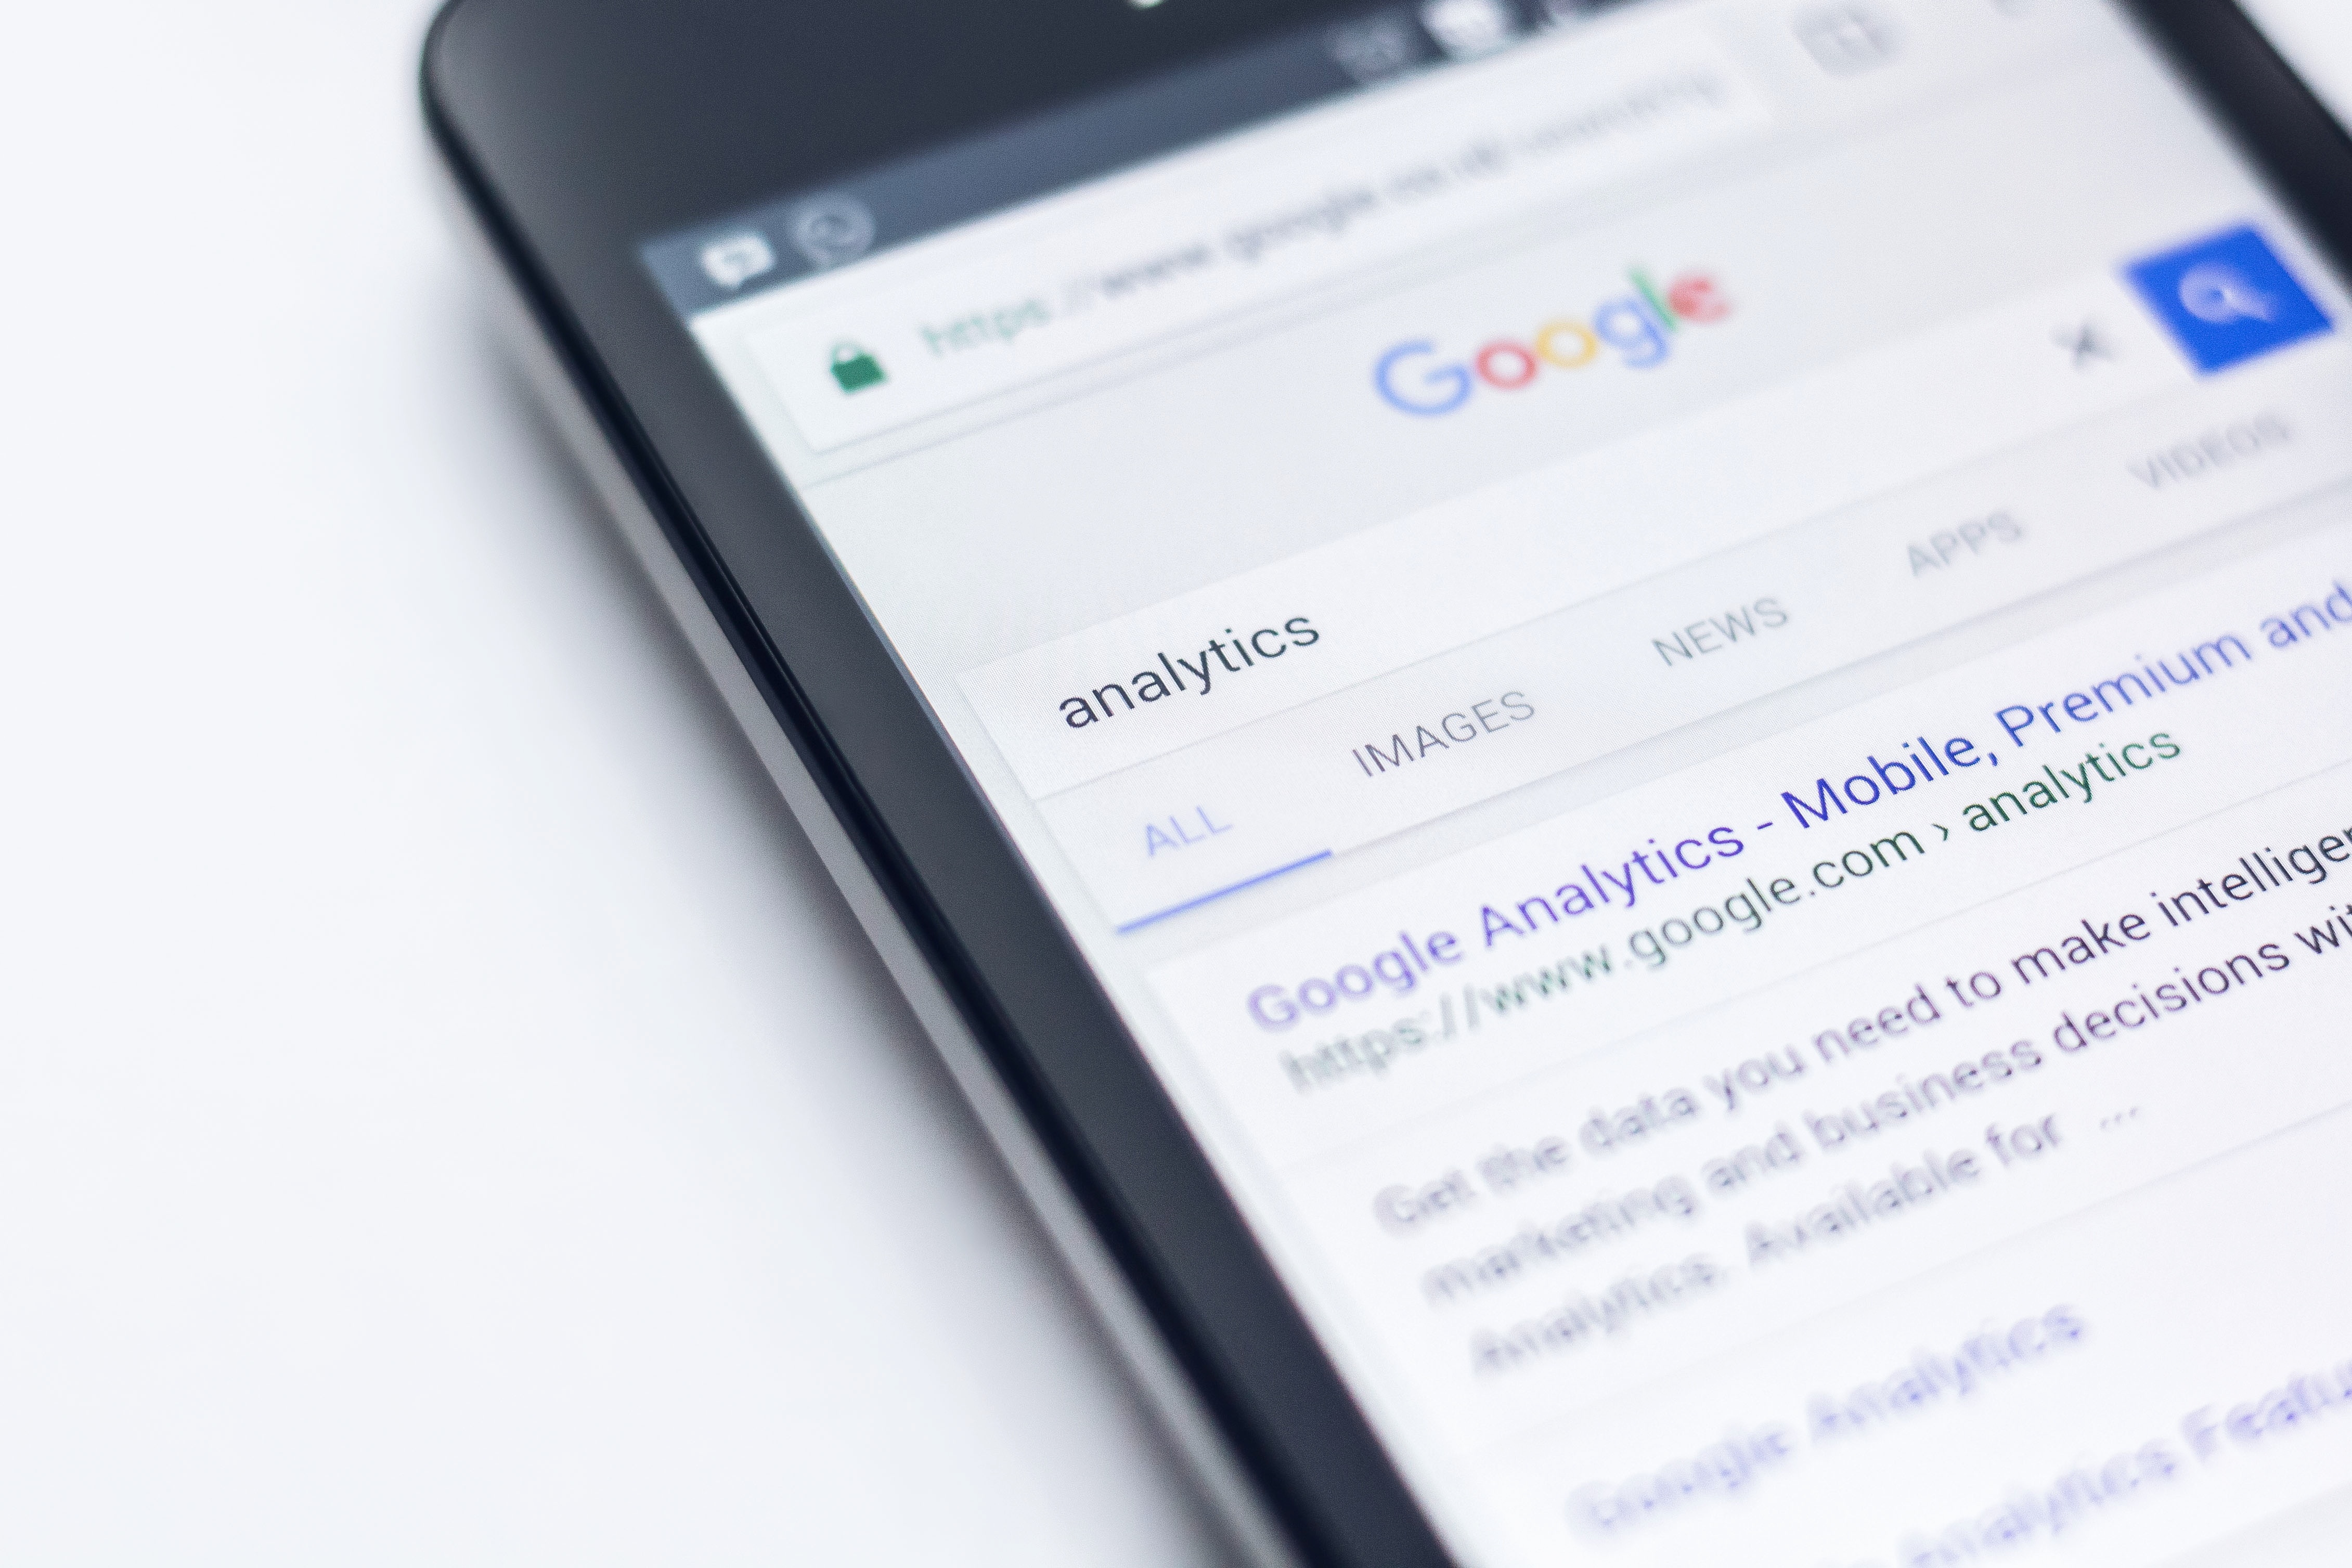
screen, technology, letter, phone, gadget, website, brand, product, cash, font, text, google, document